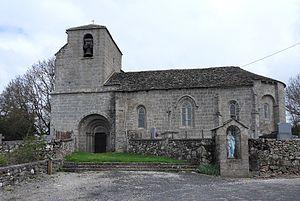
Église Saint-Amans (Classé) This building is indexed in the Base Mérimée, a database of architectural heritage maintained by the French Ministry of Culture,
L'église Saint-Amans est une église située à Vézins-de-Lévézou, en France.
Cet article recense les monuments historiques de l'Aveyron, en France.
Vézins-de-Lévézou est une commune française située dans le département de l'Aveyron, en région Occitanie.